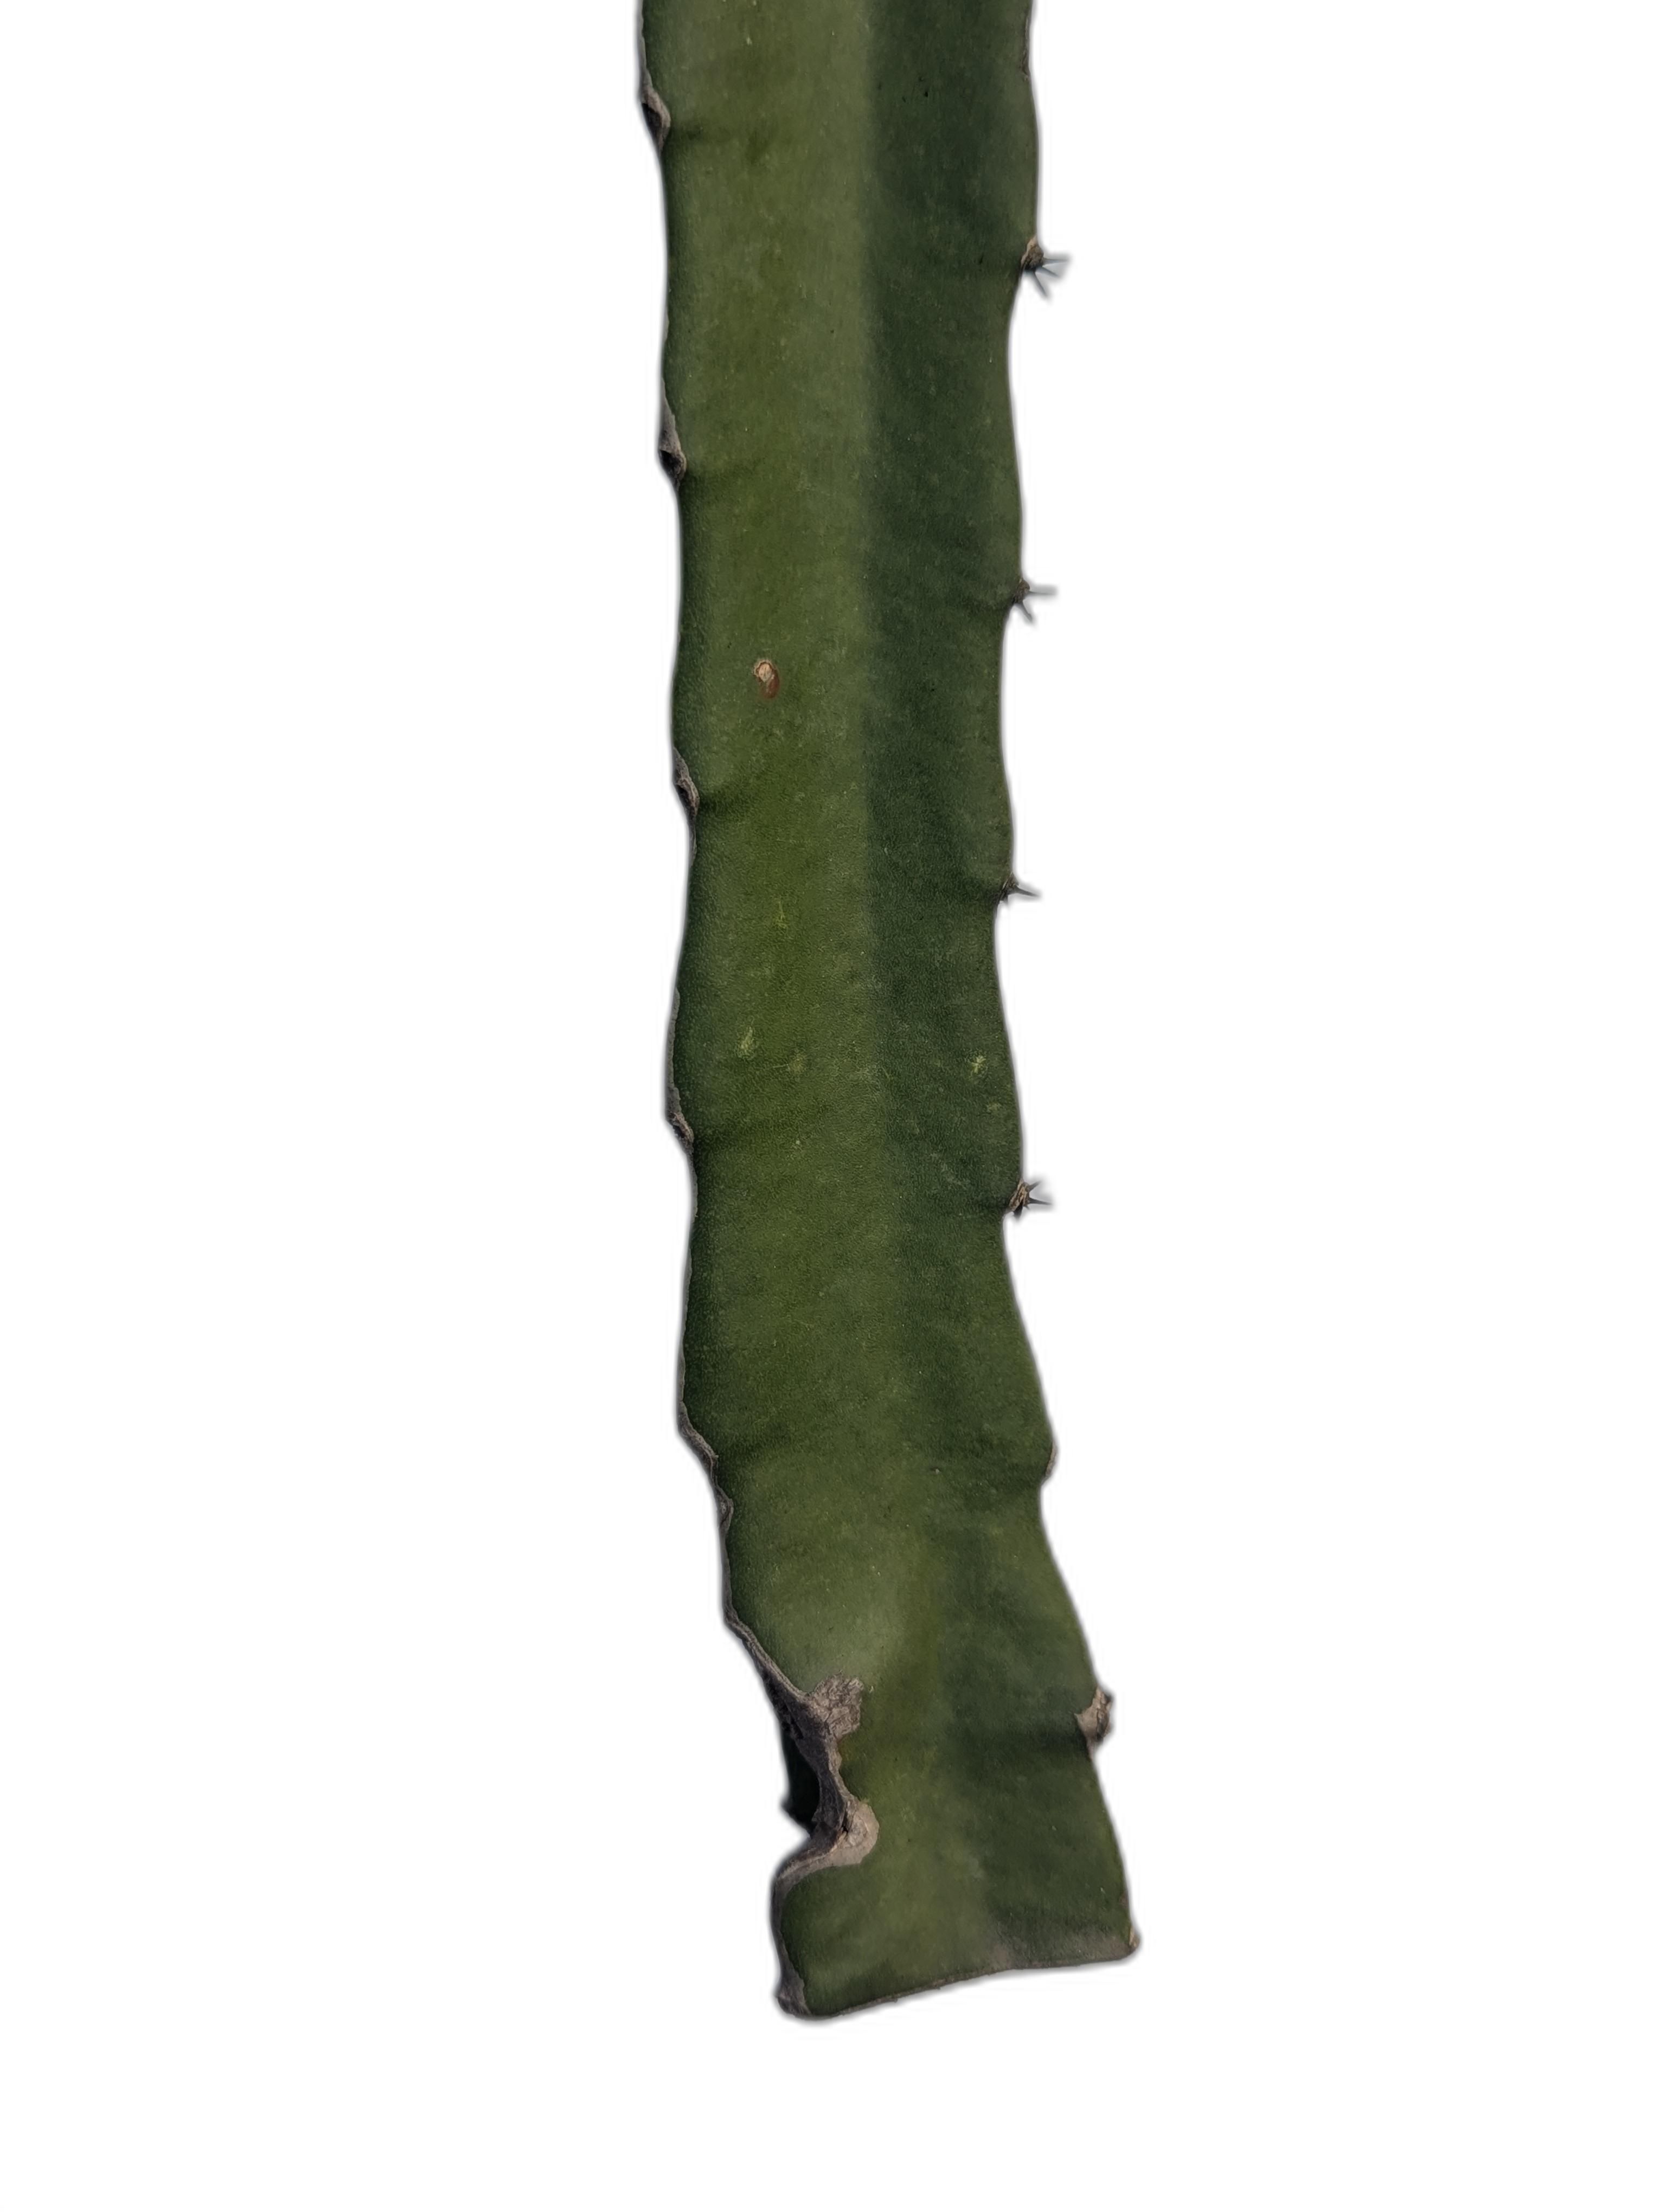
Label: Good leaf